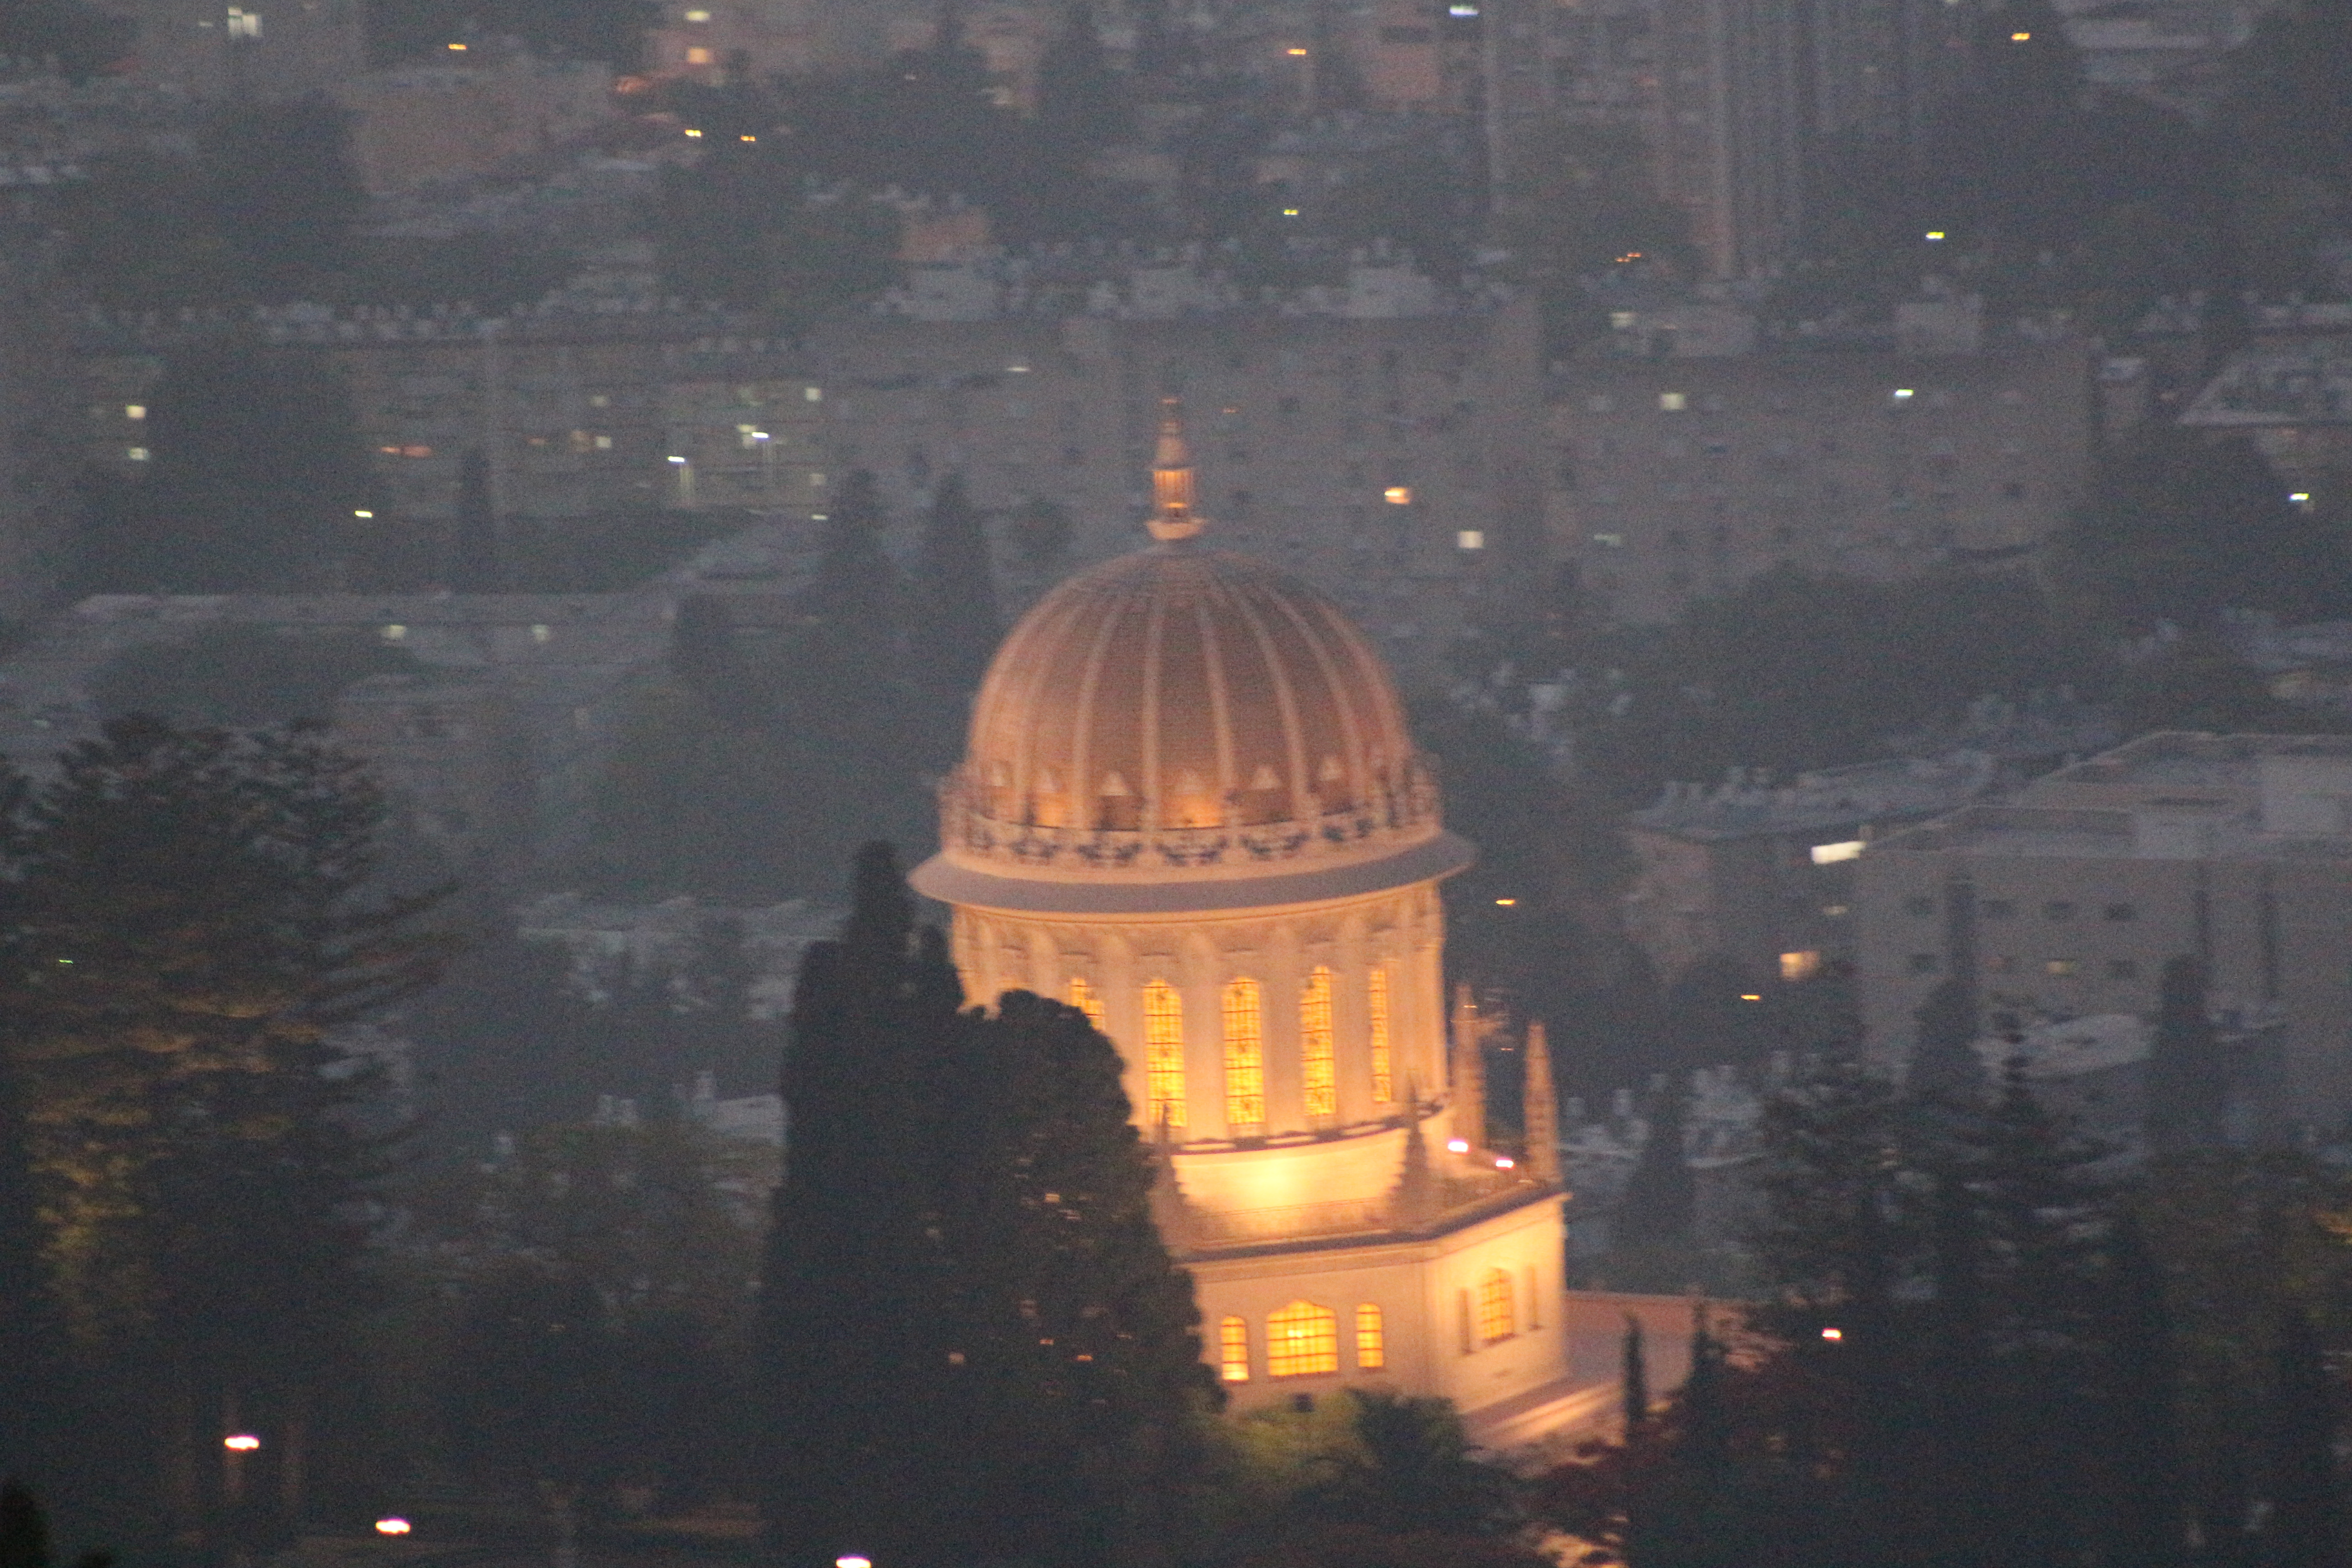
summer, photo, canon, city, blue, sea, ocean, holiday, landmark, atmospheric phenomenon, sky, dome, night, metropolitan area, atmosphere, metropolis, architecture, haze, midnight, world, evening, building